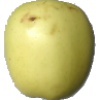
Label: Apple Golden 2